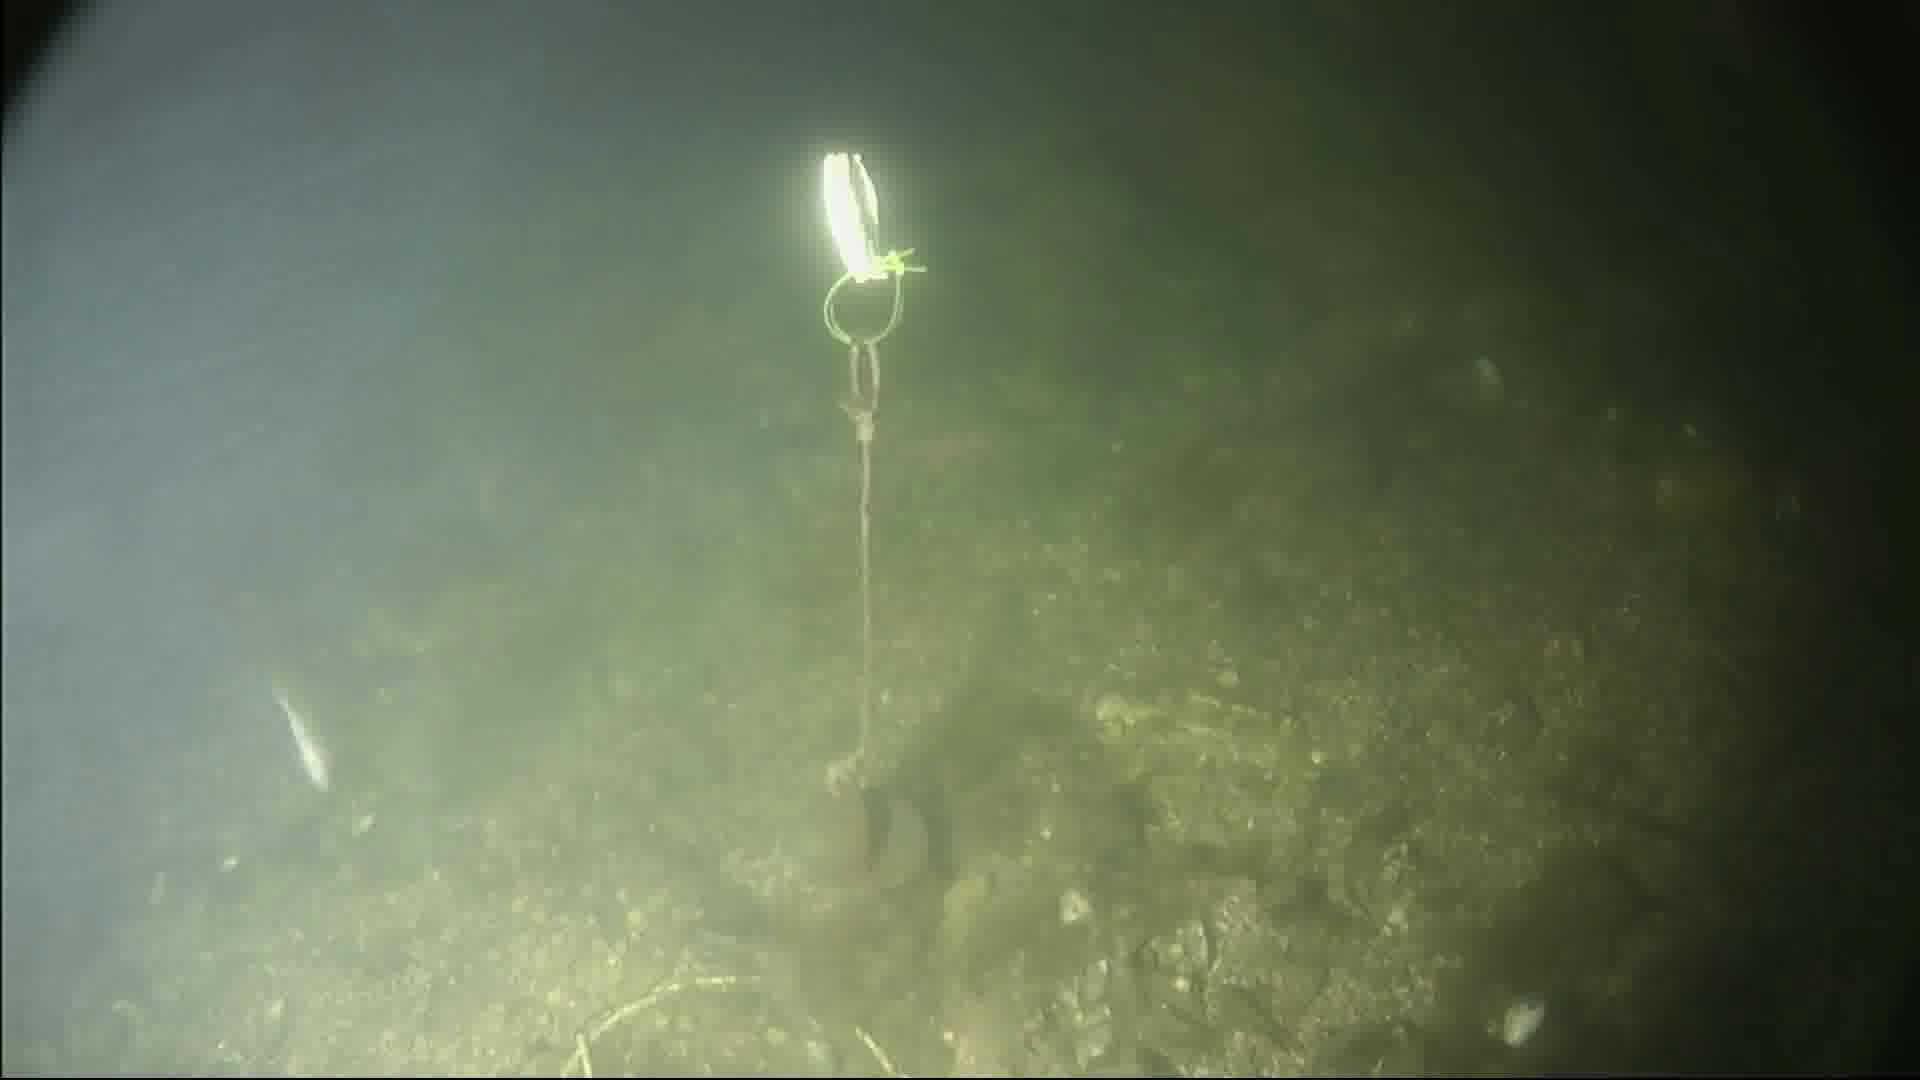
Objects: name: small_fish